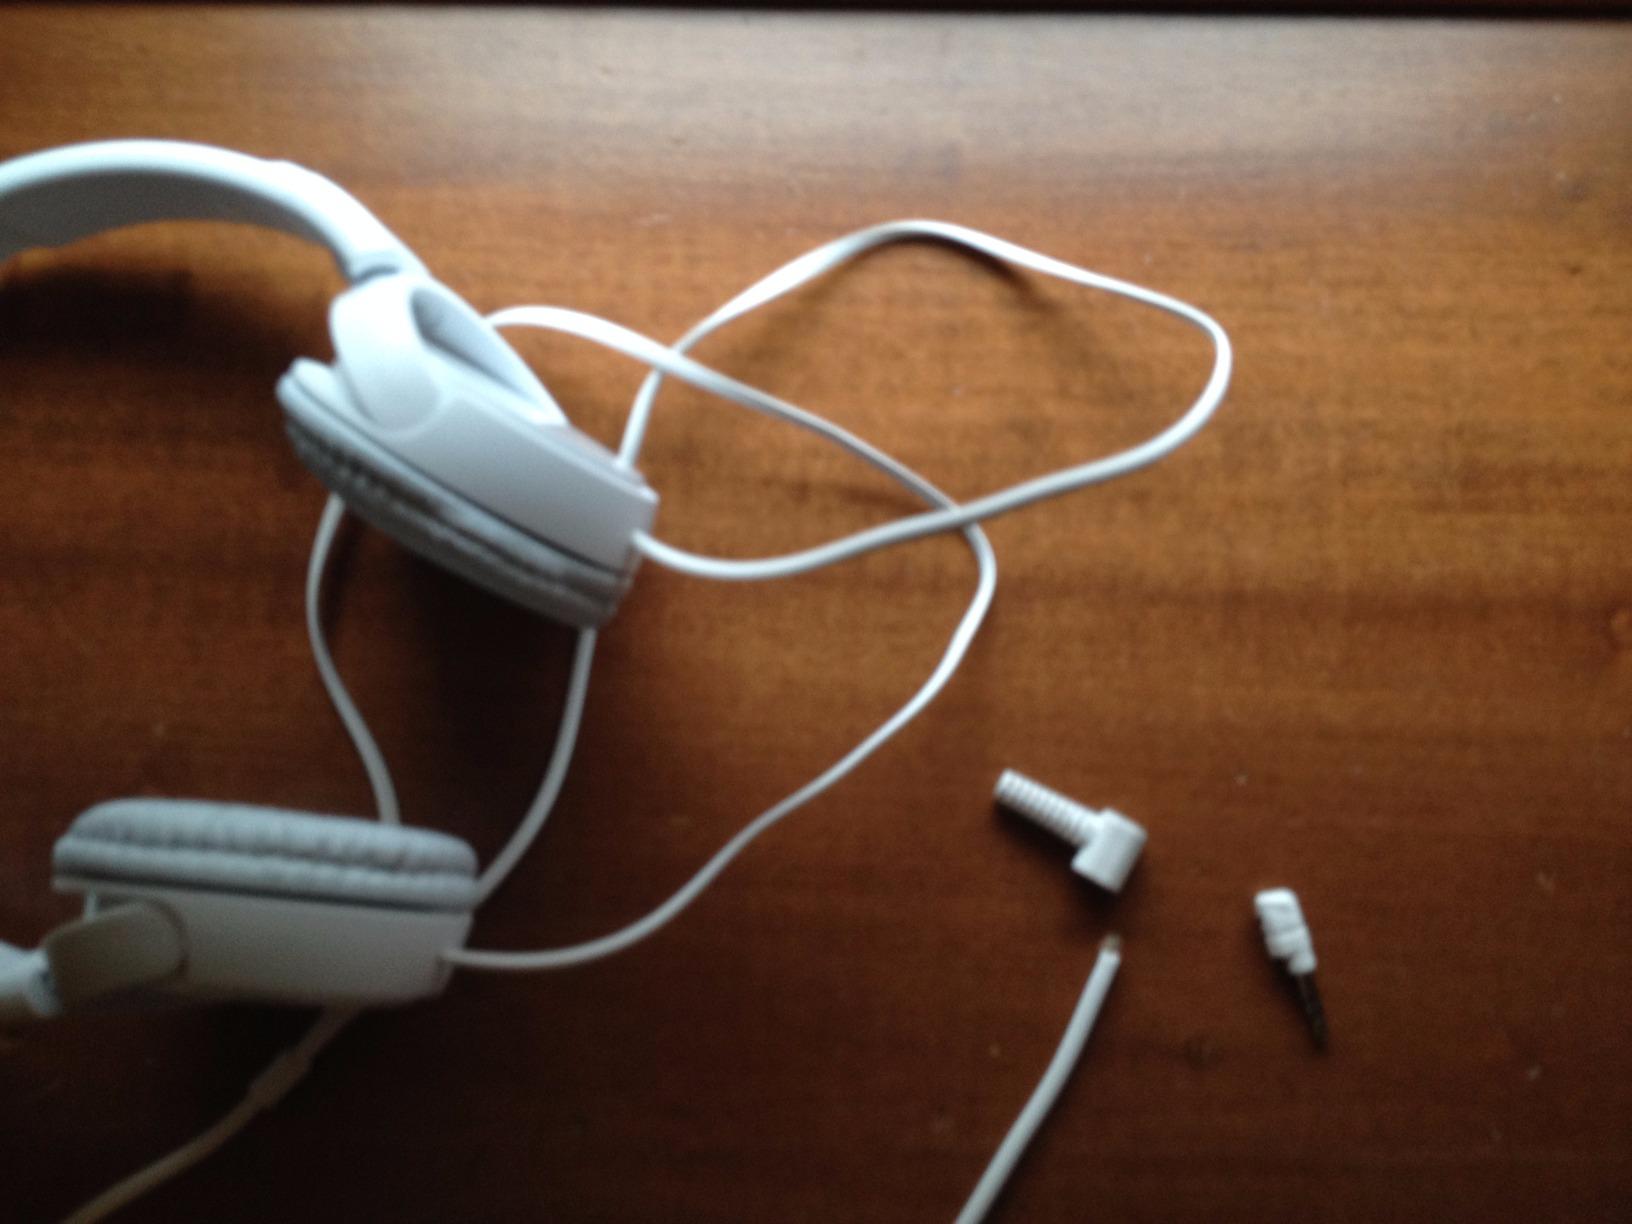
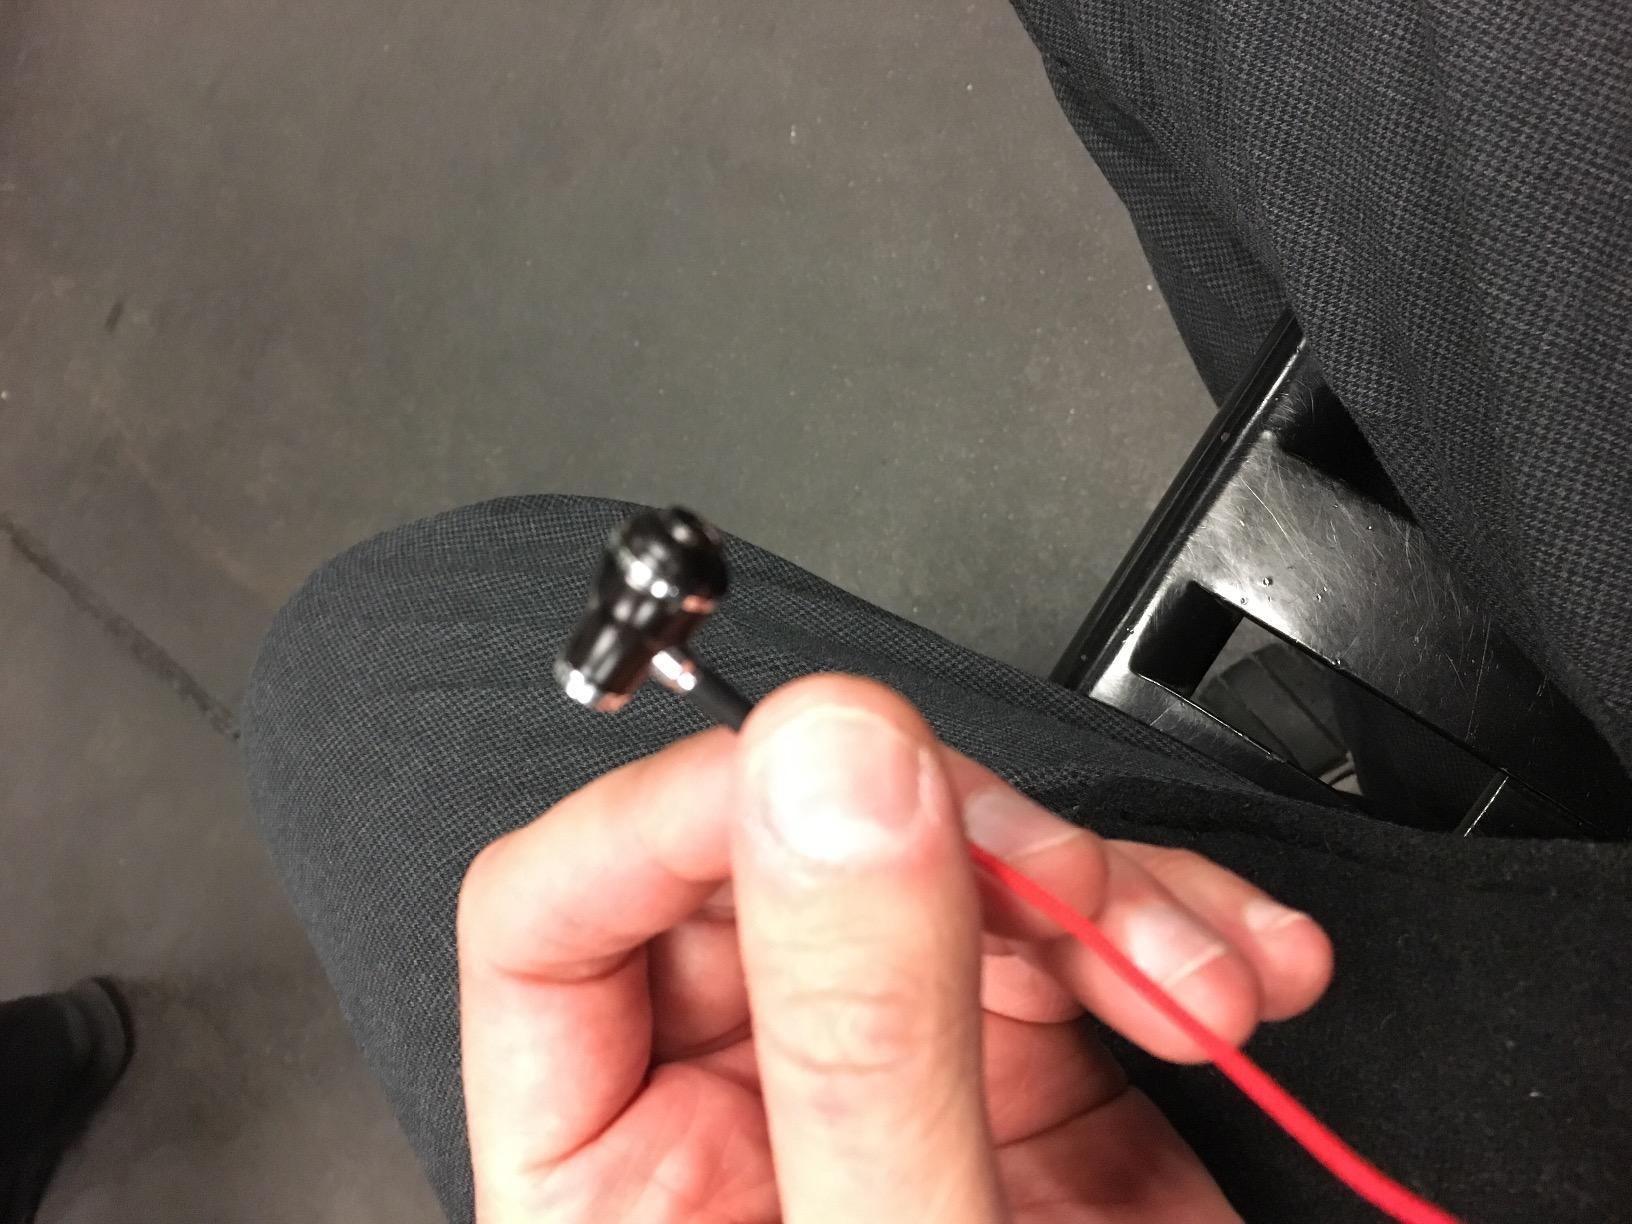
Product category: headphones
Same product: no